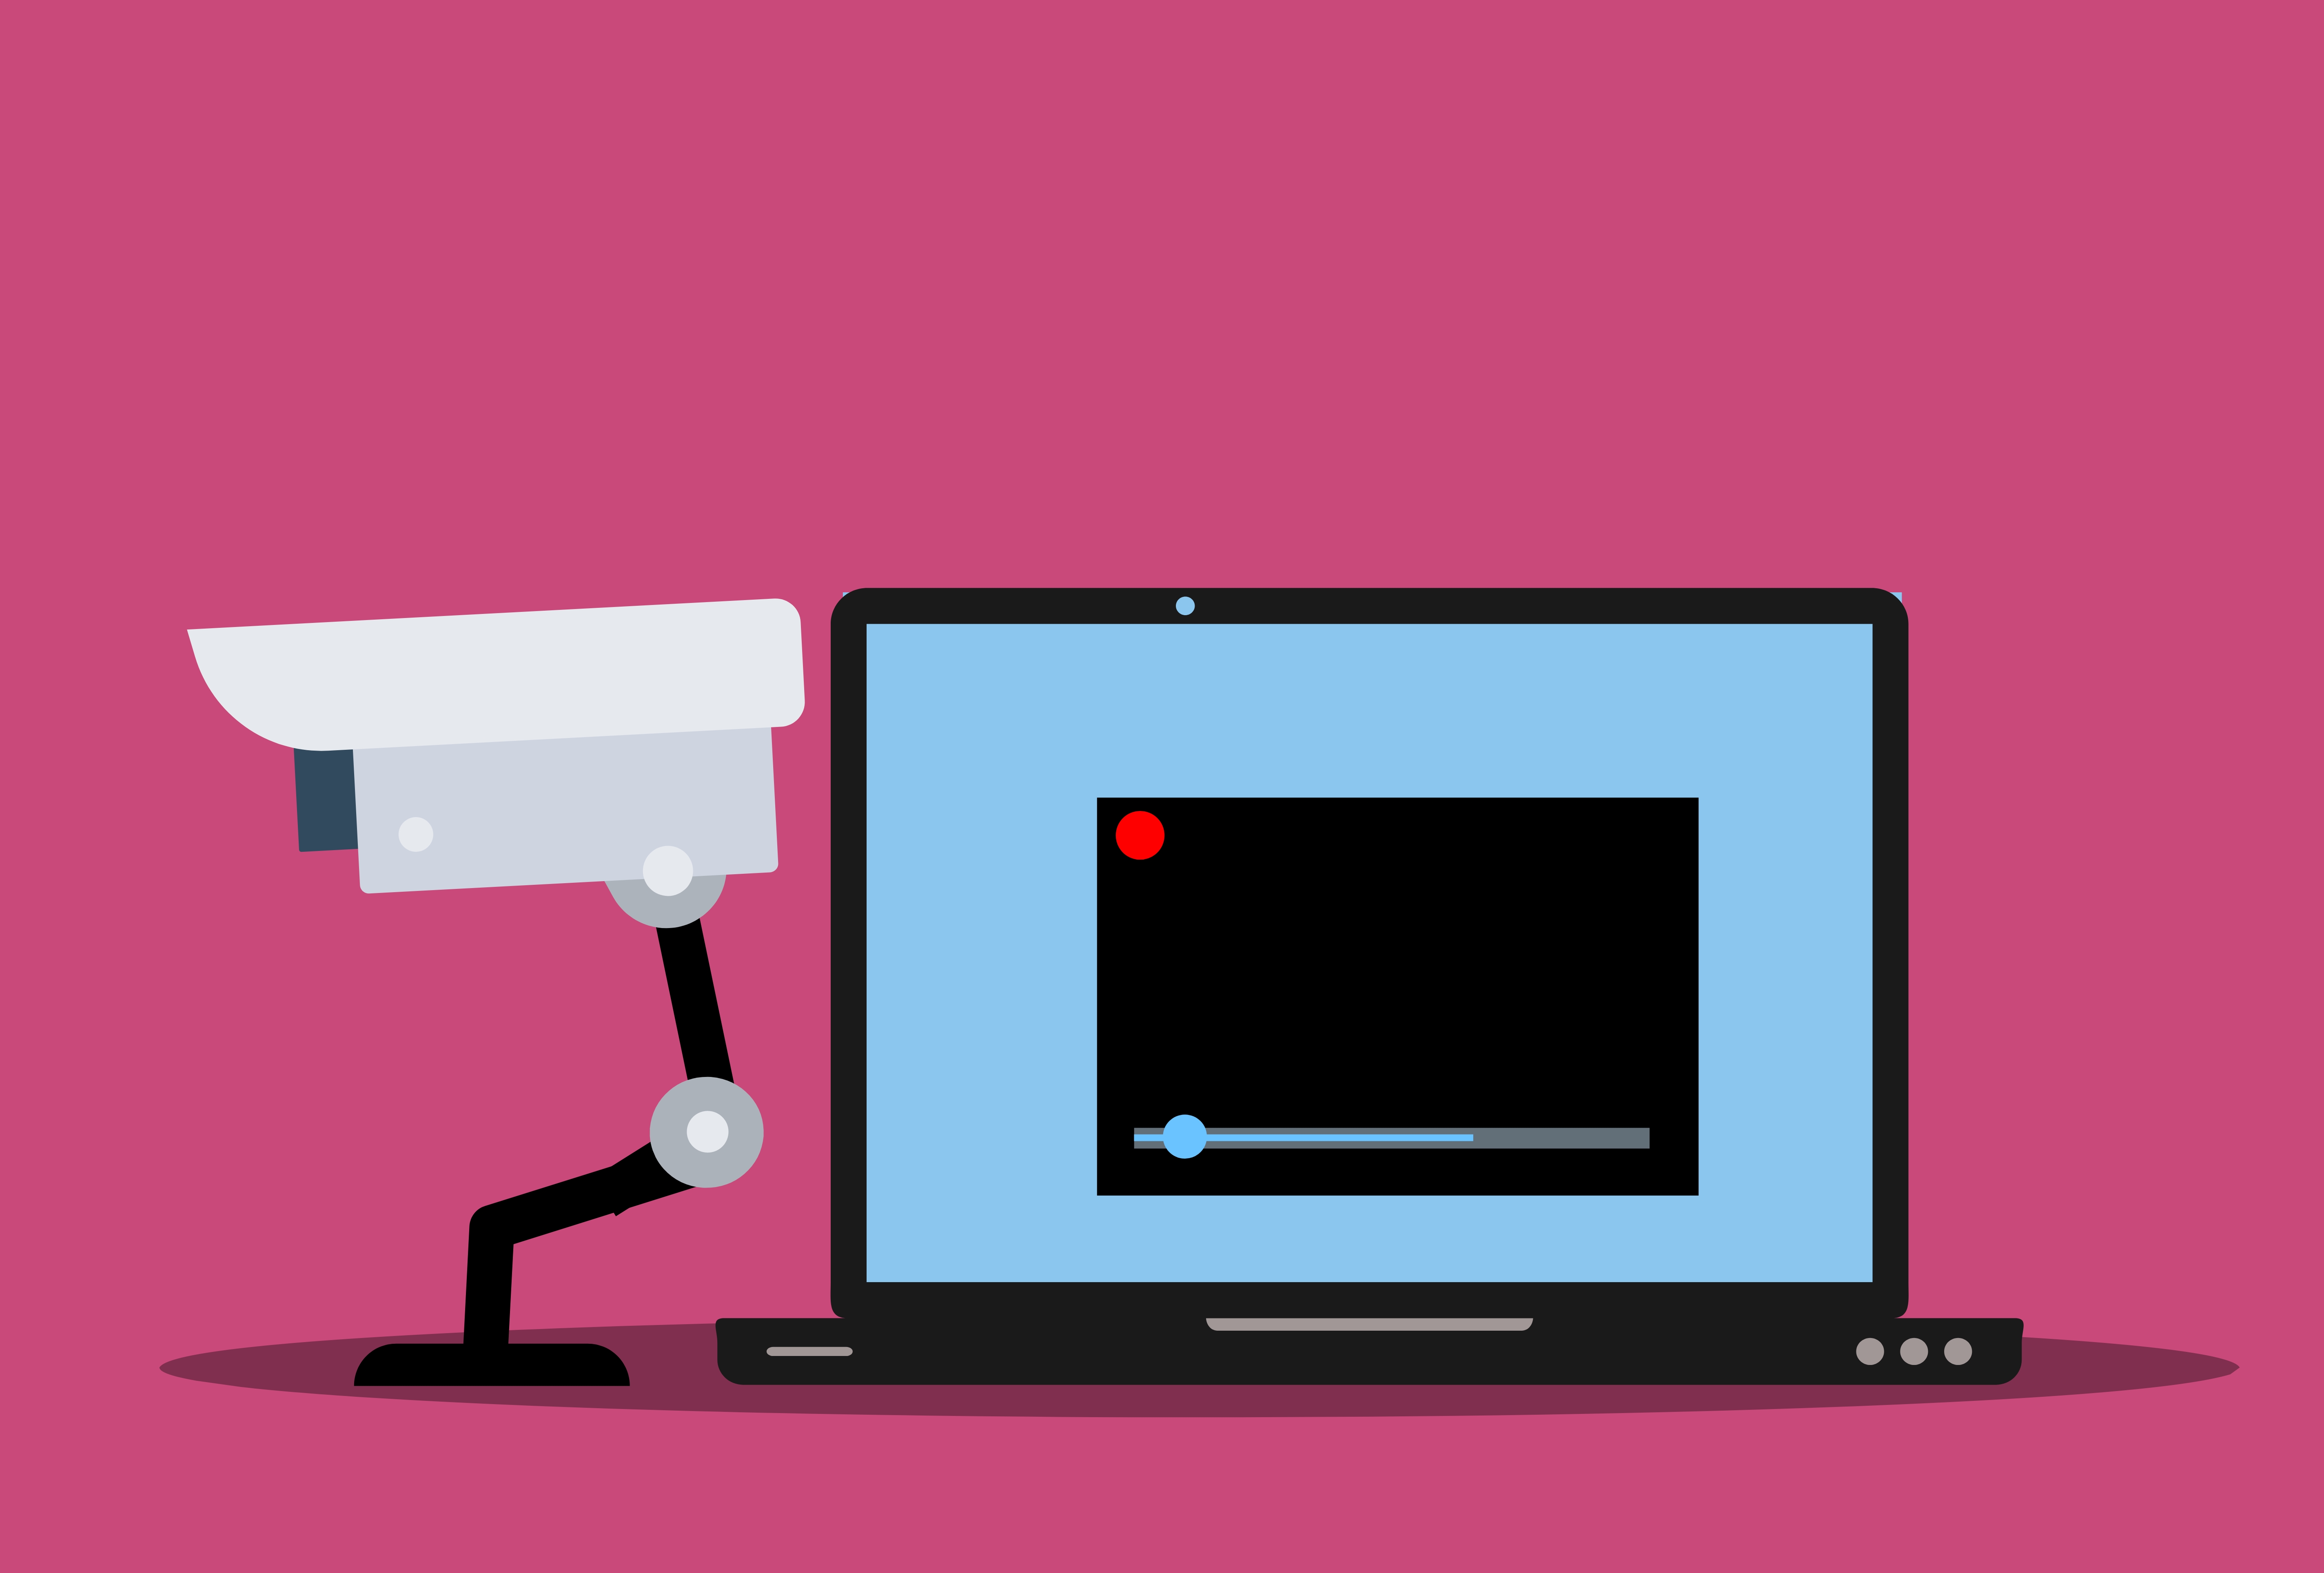
cctv, camera, security, webcam, computer, laptop, surveillance, online, meeting, cam, internet, technology, digital, video, chat, web, communication, conference, multimedia, business, equipment, connection, control, talk, spy, output device, product, personal computer, gadget, Computer monitor accessory, peripheral, table, rectangle, computer monitor, font, display device, magenta, input device, desk, flat panel display, brand, communication device, computer desk, tablet computer, logo, machine, graphics, led backlit lcd display, video game console, personal computer hardware, computer component, circle, media, illustration